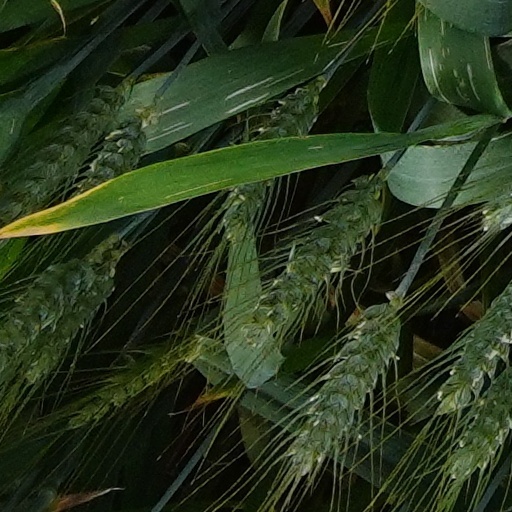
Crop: wheat